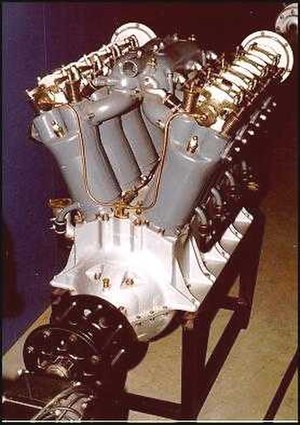
V8-motor
Liberty V8 flymotor med tydelig gengivelse af motorkonfigurationen, selv om moderne bilmotorer bruger en 90 graders blok-vinkel.
V8 er betegnelse for en motortype med 8 cylindre, i to vinklede rækker, og med en fælles krumtap.